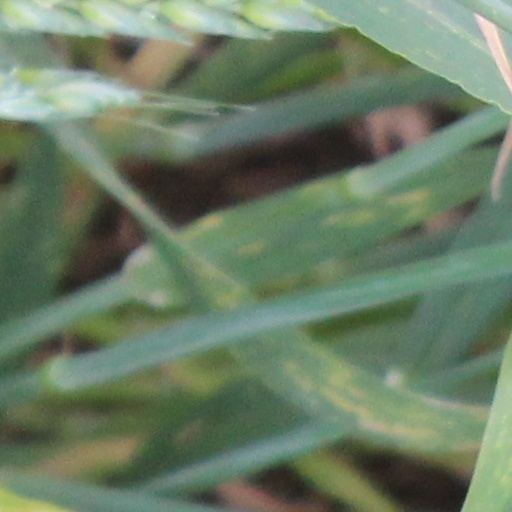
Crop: wheat